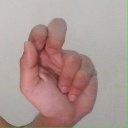
अक्षर: ढ